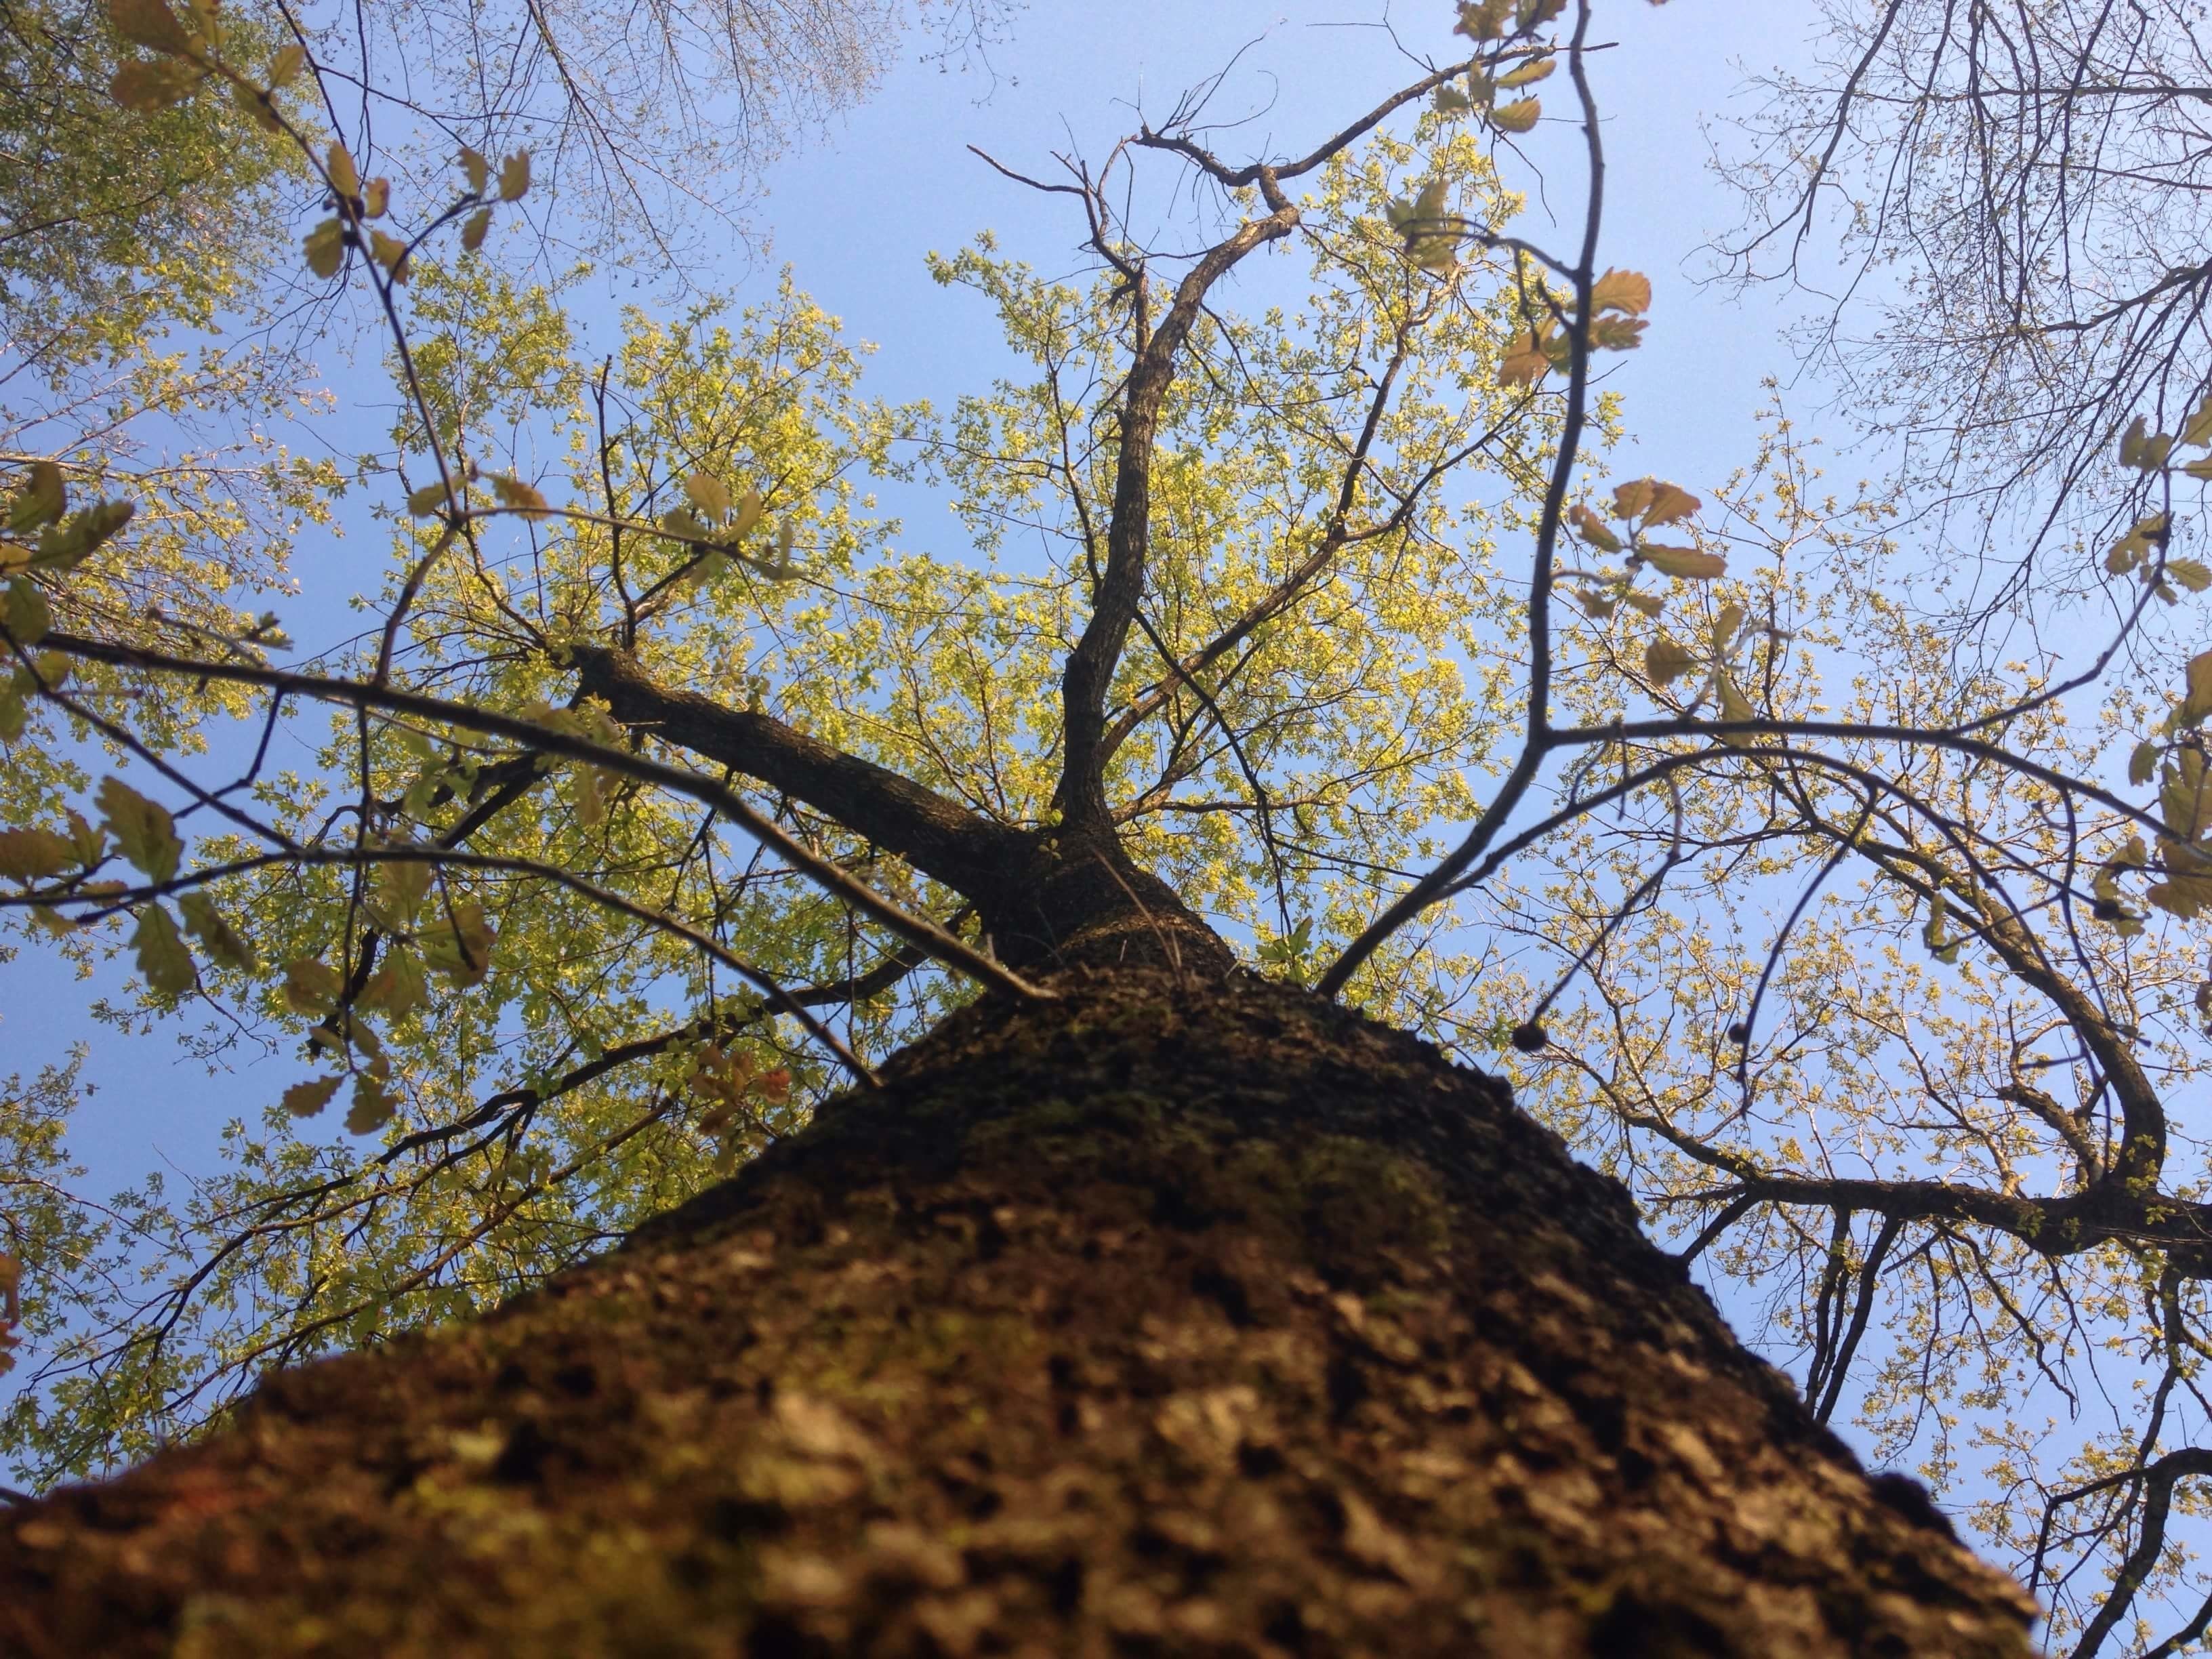
tree, nature, branch, plant, leaf, flower, trunk, autumn, season, woodland, woody plant